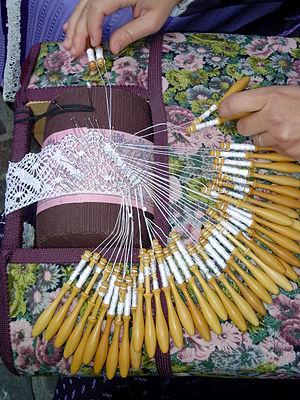
Dentellière travaillant au fuseaux.
Les dentelliers et dentellières, ou denteliers et dentelières, sont des artisans qui fabriquent la dentelle.
Le fuseau est un bâton en bois, renflé à une extrémité ou en son centre, qui permet le filage de la laine, du lin, du chanvre ou du coton.
La dentelle du Puy est une dentelle originaire de la ville du Puy-en-Velay. Elle est répertoriée dans l'Inventaire du patrimoine culturel immatériel français.
Le Puy-en-Velay est une commune française située dans la région Auvergne-Rhône-Alpes. C'est la préfecture du département de la Haute-Loire et la capitale historique du Velay.